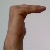
The image shows a hand gesture representing a space in Indian Sign Language.